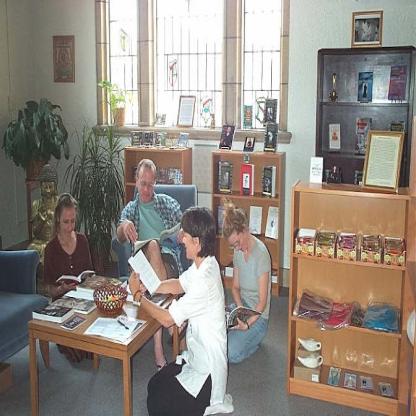
Scene: Indoor